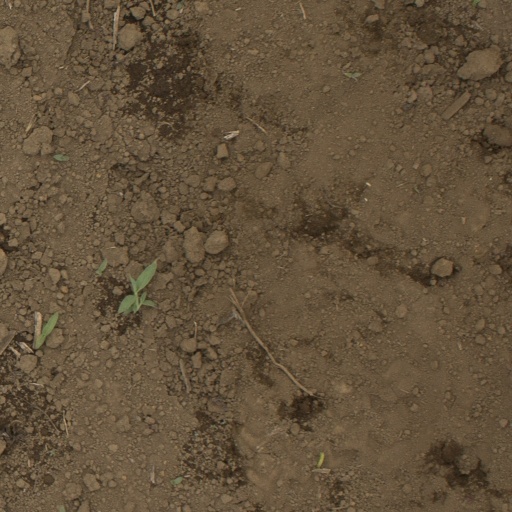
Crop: Jerusalem artichoke